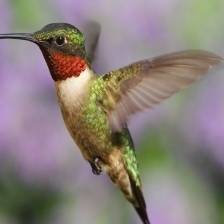
Species: RUBY THROATED HUMMINGBIRD
Scientific name: ARCHILOCHUS COLUBRIS
ImageNet parent category: hummingbird